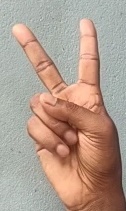
ASL sign: V